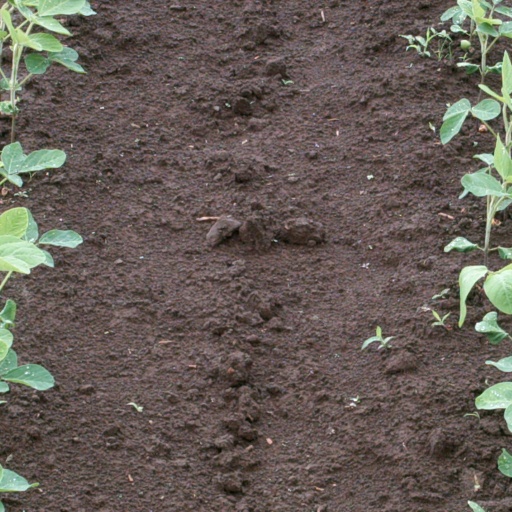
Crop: soybean